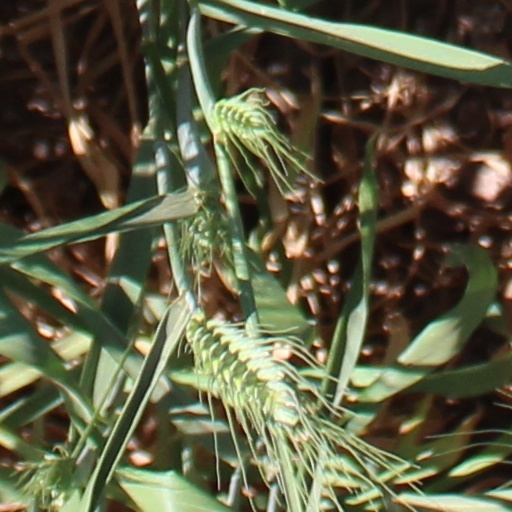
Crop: wheat